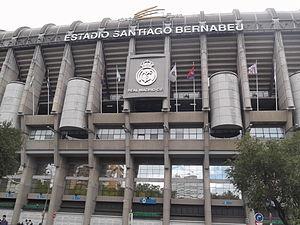
Le Real Madrid Club de Fútbol, plus connu sous le nom de Real Madrid ou simplement Real, est un club professionnel espagnol de football, basé à Madrid. Vainqueur de très nombreux titres nationaux et internationaux, il a reçu de la Fédération internationale de football association le titre honorifique de plus grand club du XXᵉ siècle.